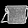
Label: Bag